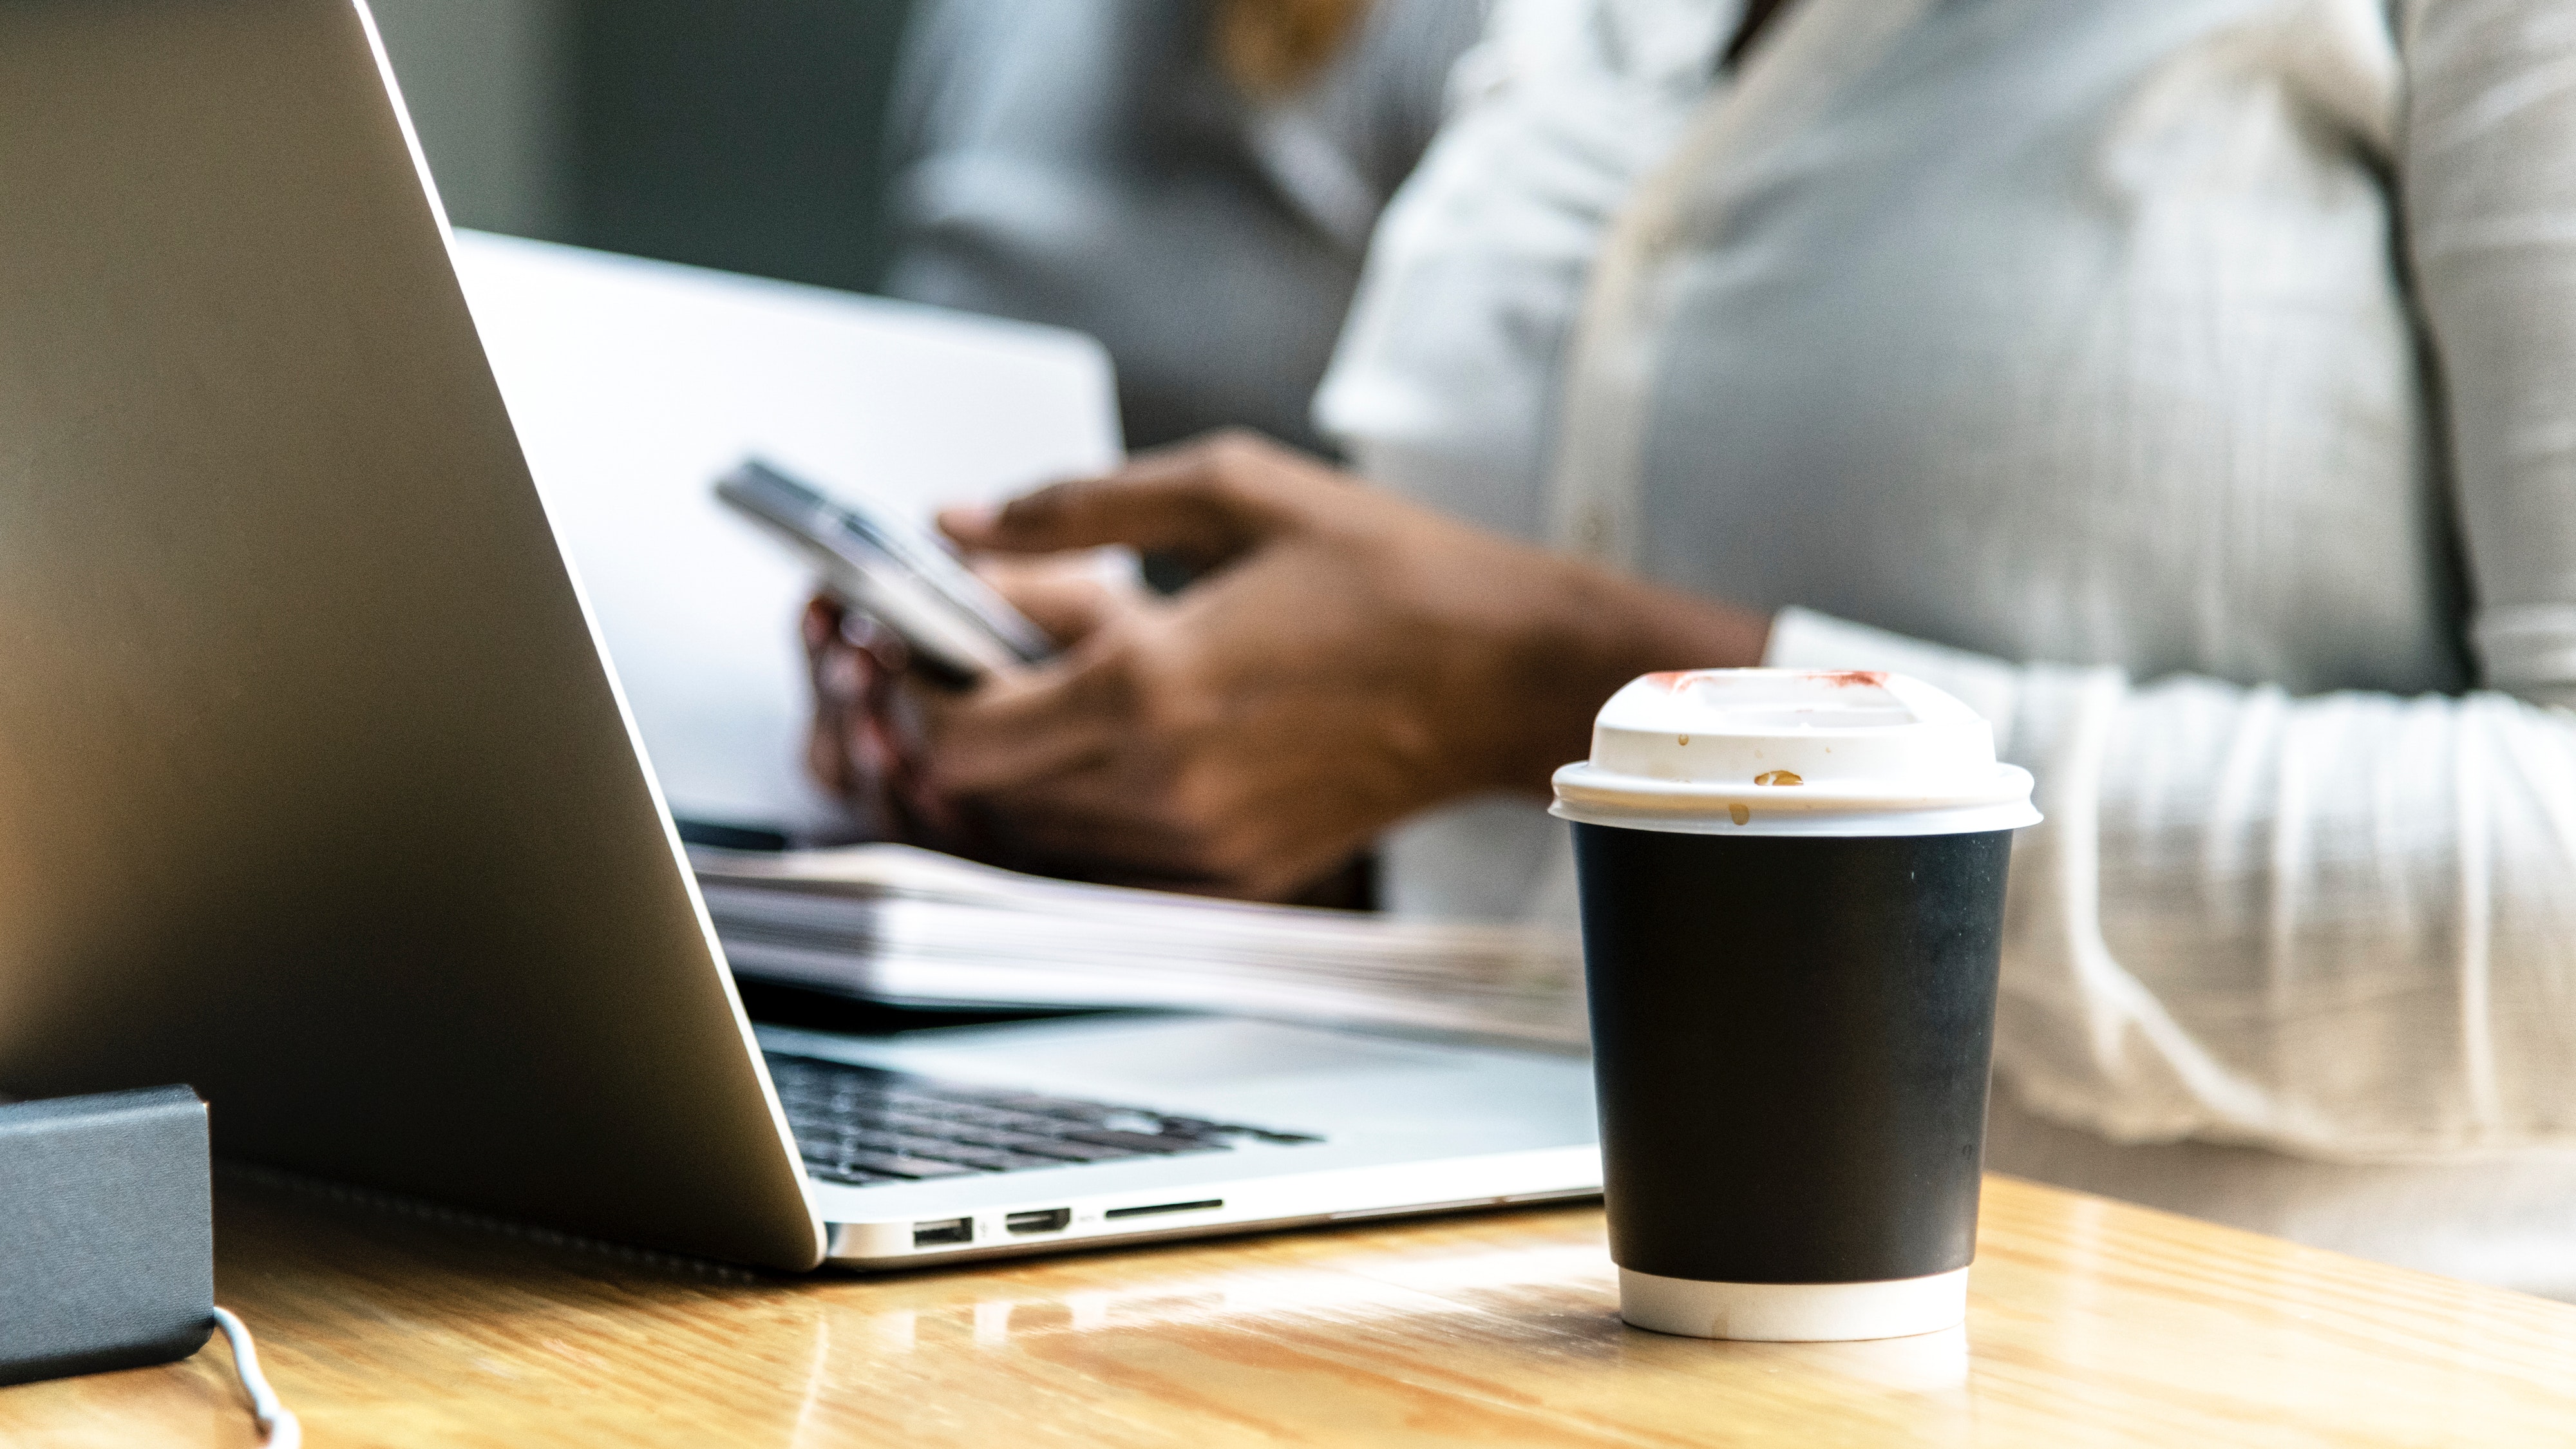
product, cup, coffee cup, technology, gadget, electronic device, coffee, drink, table, laptop, business